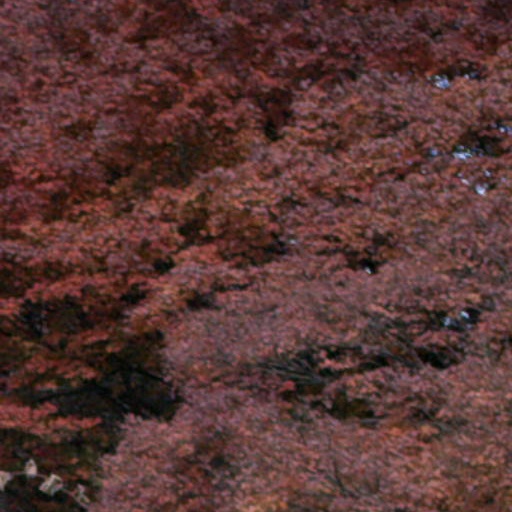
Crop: cassava